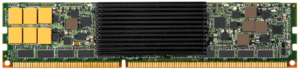
SanDisk Corporation est une entreprise américaine qui conçoit, fabrique et distribue des produits à base de mémoire flash. Son siège social est situé à Milpitas, en Californie, avec des bureaux et des usines partout dans le monde.